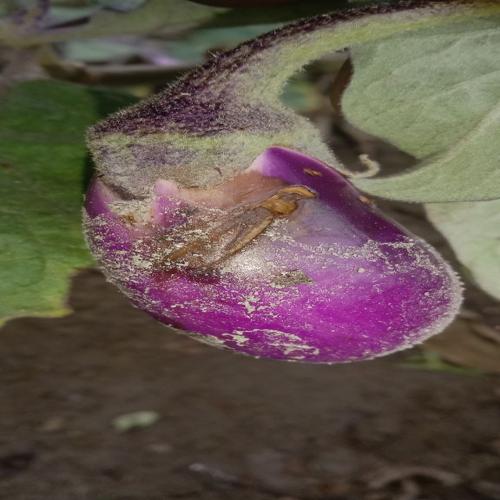
Label: Shoot and Fruit Borer